Adenia globosa

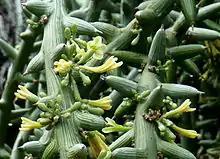
"Adenia globosa" in flower, Kapiolani Community College, Honolulu

Adenia globosa is a species of flowering plant in the passionflower family, Passifloraceae. It is native to tropical Africa, where it occurs in Ethiopia, Kenya, Somalia, and Tanzania. It is known as in Swahili.